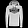
Label: Pullover